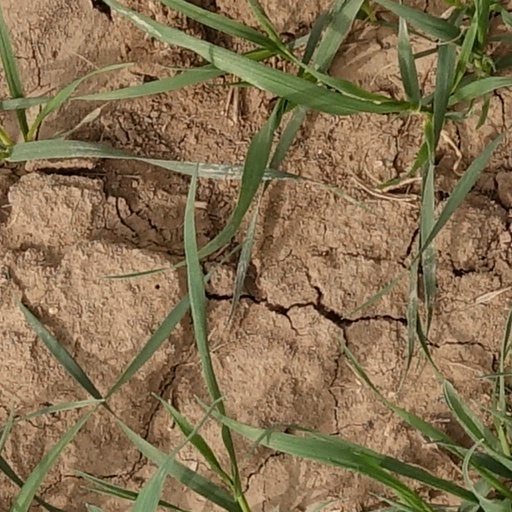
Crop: wheat